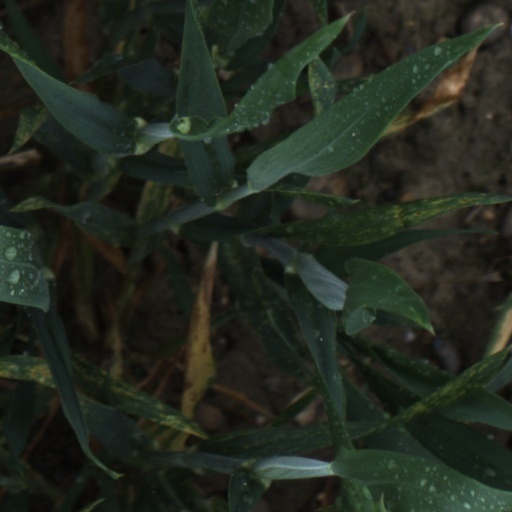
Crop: wheat